Ēḻarappaḷḷikaḷ

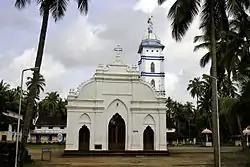
St. Thomas Church, Palayoor

St. Thomas Church, Palayoor is located at Palayur (also spelled Palayoor), in Thrissur district in Kerala on the west coast of India. According to tradition, it was established in 52 AD by St Thomas, The Apostle.